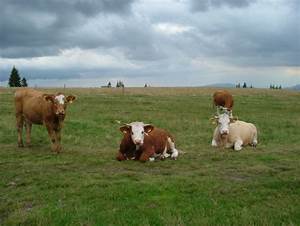
Label: cow